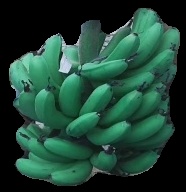
Variety: pachbale
Grade: grade3